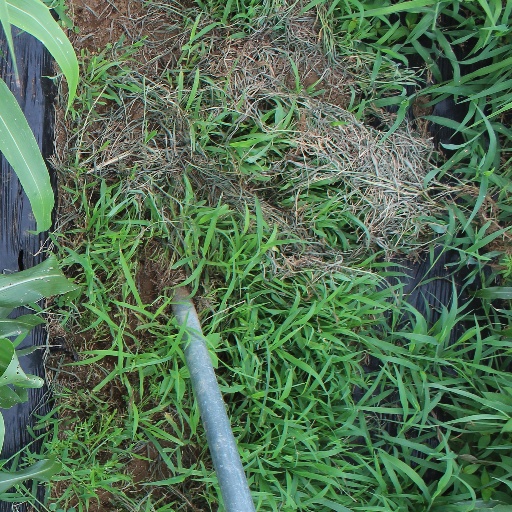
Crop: sorghum